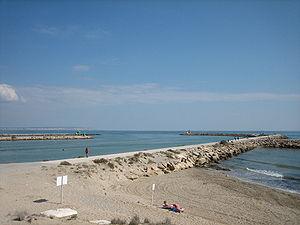
Guardamar del Segura est une commune d'Espagne de la province d'Alicante dans la Communauté valencienne. Elle est située dans la comarque de la Vega Baja del Segura et dans la zone à prédominance linguistique valencienne. Sa population est de près de 17 000 habitants.